Question: Please indicate a possible affordance area of the knife that can be used for cutting
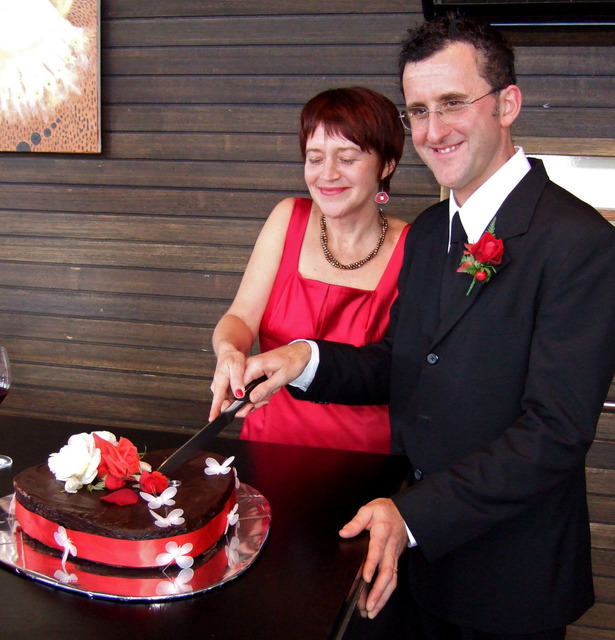
Answer: [134.399, 401.065, 254.399, 504.398]